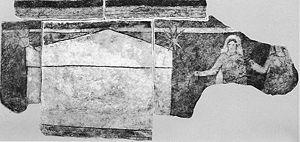
Les saintes femmes au Tombeau. Fresque du baptistère de la domus ecclesiae de Doura Europos.